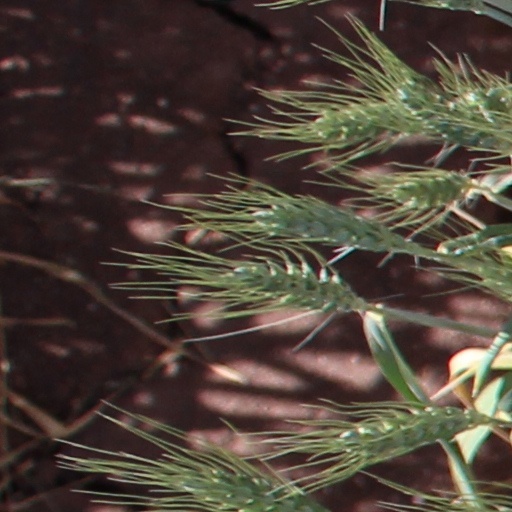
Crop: wheat